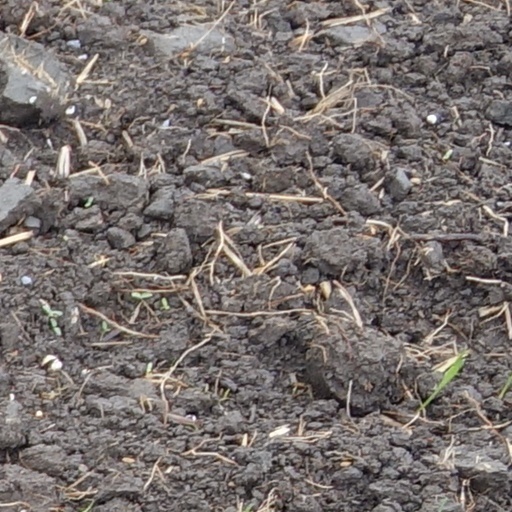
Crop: wheat